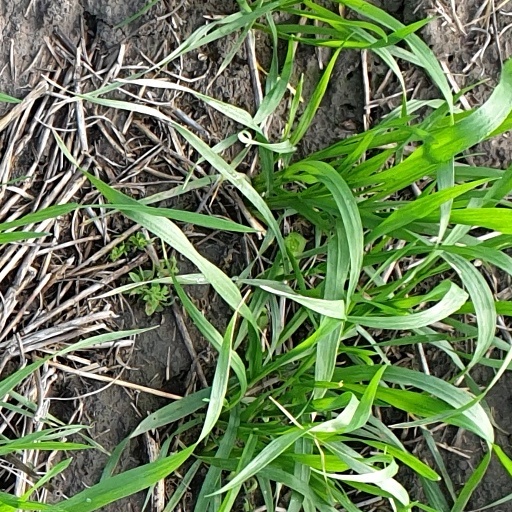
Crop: wheat